List of least used railway stations of Great Britain

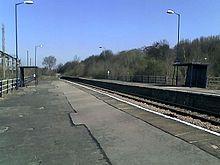
Gainsborough Central in 2007

The least used station in this period was Crosskeys. The only reason it earnt this title was due to the station only being reopened during this period, and there was not enough time for the station to get a proper usage. It is located on the Ebbw Valley Railway in Wales and is served with one train an hour in each direction on Monday to Saturday, and approximately one train every two hours on a Sunday. The statistics for this period showed the top five least used stations to be: